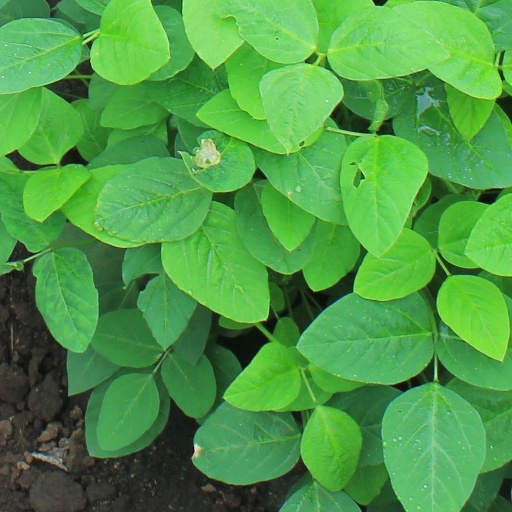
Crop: soybean